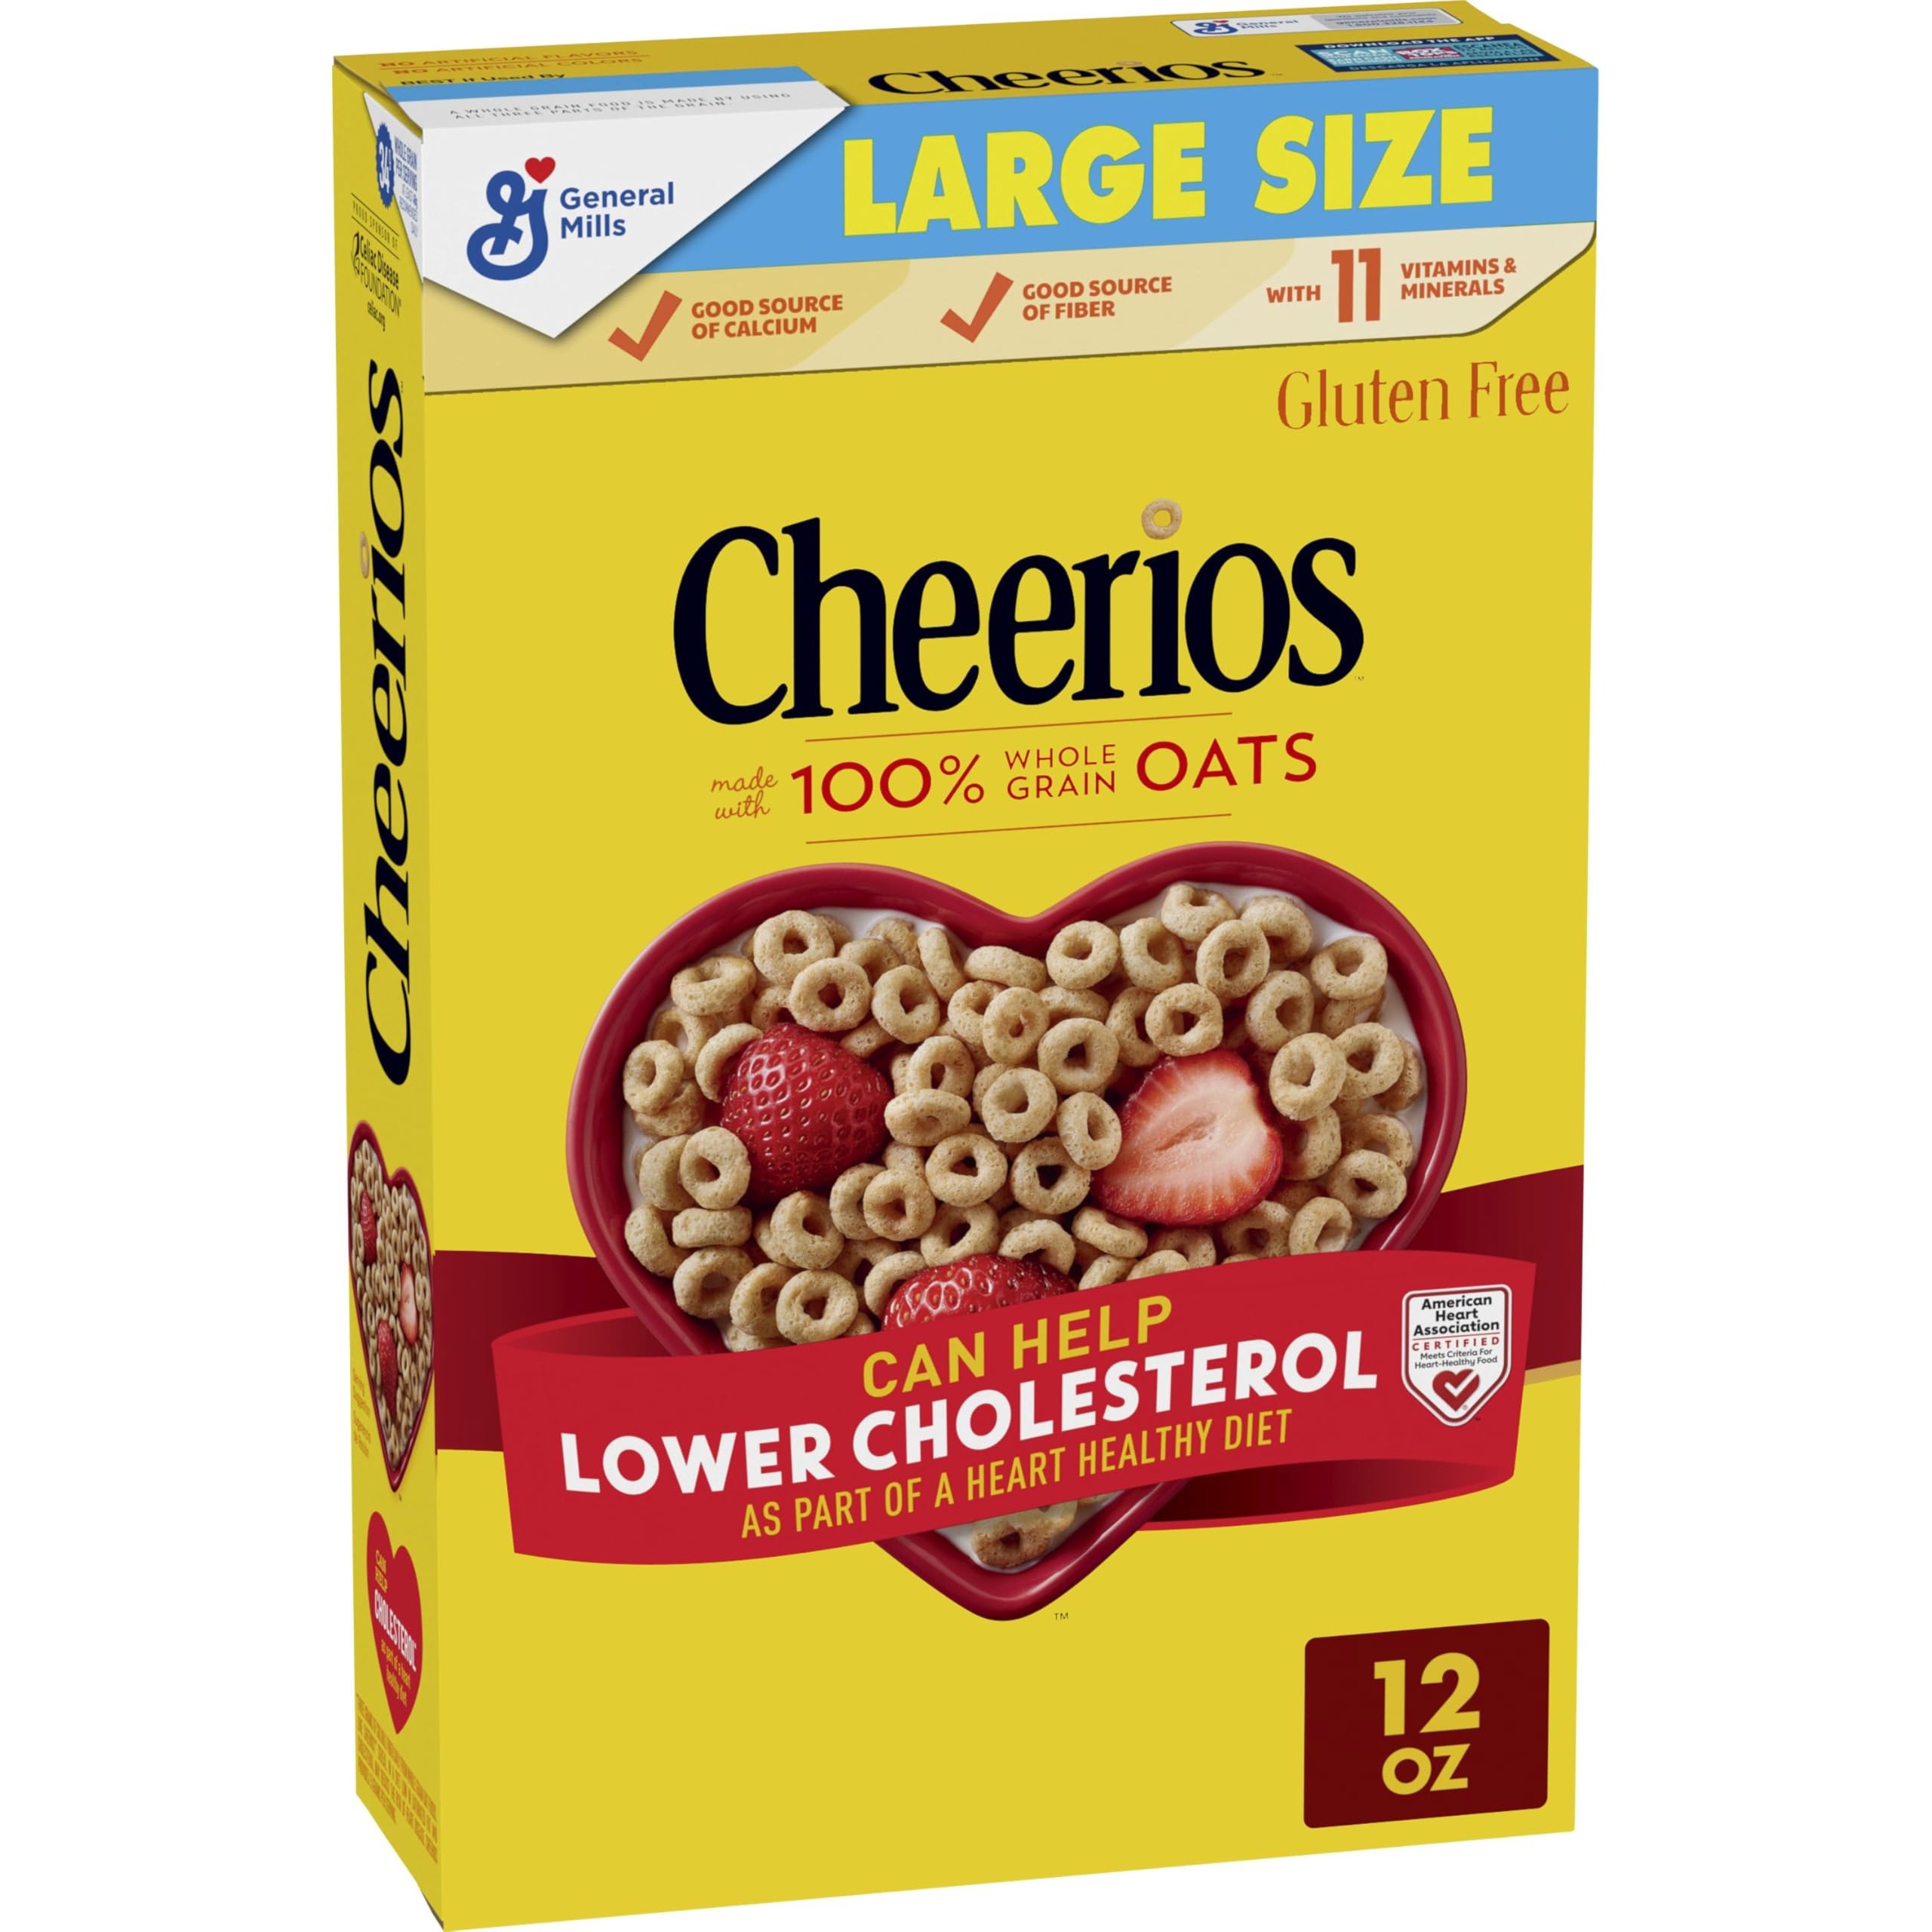
Item Name: Cheerios, Heart Healthy Gluten Free Breakfast Cereal, Large Size, 12 oz
Bullet Point 1: PANTRY ESSENTIAL: Made with 100% whole grain oats for a morning food your whole family can enjoy; Keep a box on hand as the perfect pantry staple that's ready to eat any time
Bullet Point 2: CAN HELP LOWER CHOLESTEROL as part of a heart healthy diet; 3g of soluble fiber daily from whole grain oat foods, like Cheerios, in a diet low in saturated fat and cholesterol, may reduce the risk of heart disease - Cheerios provides 1.5g per serving
Bullet Point 3: GLUTEN FREE CEREAL: Pour some in a bowl with milk for a great-tasting, gluten free part of an easy breakfast; Pack some in a lunch box or backpack for snacks on the go; Add to homemade cereal bars as snacks for kids
Bullet Point 4: WHOLESOME INGREDIENTS: Provides 34g of whole grain (at least 48g recommended daily), a good source of calcium and fiber, and 11 vitamins and minerals per serving; No artificial flavors or colors
Bullet Point 5: CONTAINS: One 12 oz Large Size box of Cheerios Breakfast Cereal
Value: 12.0
Unit: Ounce

Price: 5.79